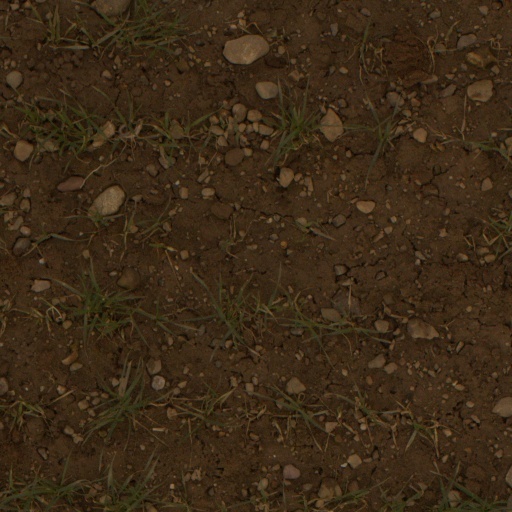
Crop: wheat